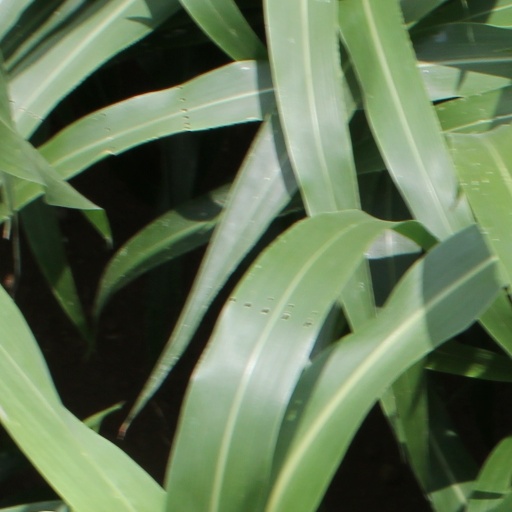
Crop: sorghum